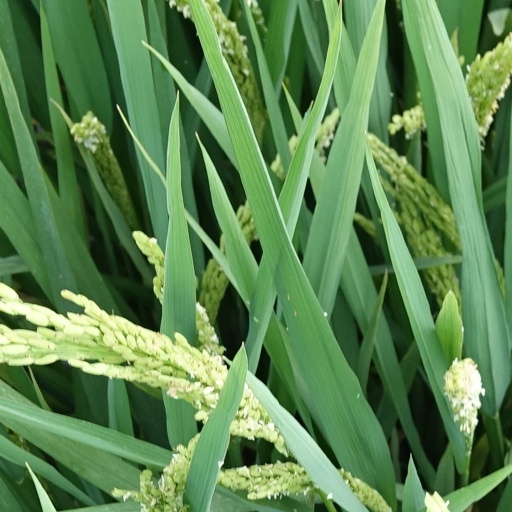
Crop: rice